South African wine

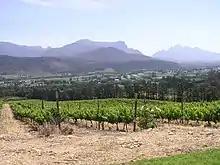
Vineyard in the Paarl ward of Franschhoek

The Stellenbosch district is the second oldest wine region in South Africa, after Constantia, and is responsible for around 14% of the country's annual wine production. First planted in 1679, Stellenbosch is located east of Cape Town. The region is surrounded by the Helderberg, Simonsberg and Stellenbosch Mountains and receives some climatic influences from nearby False Bay. The bay tempers the climate and keeps average temperatures during the summer growing season to around , just slightly warmer than Bordeaux. Vineyard soil types range from decomposed granite on the hillside near the mountains to sandy, alluvial loam in the valleys near the rivers.